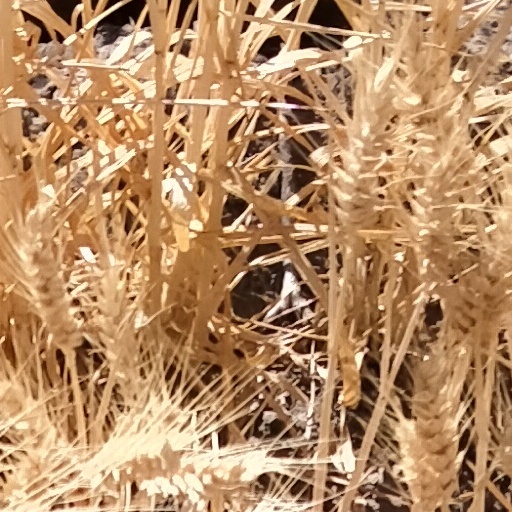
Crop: wheat